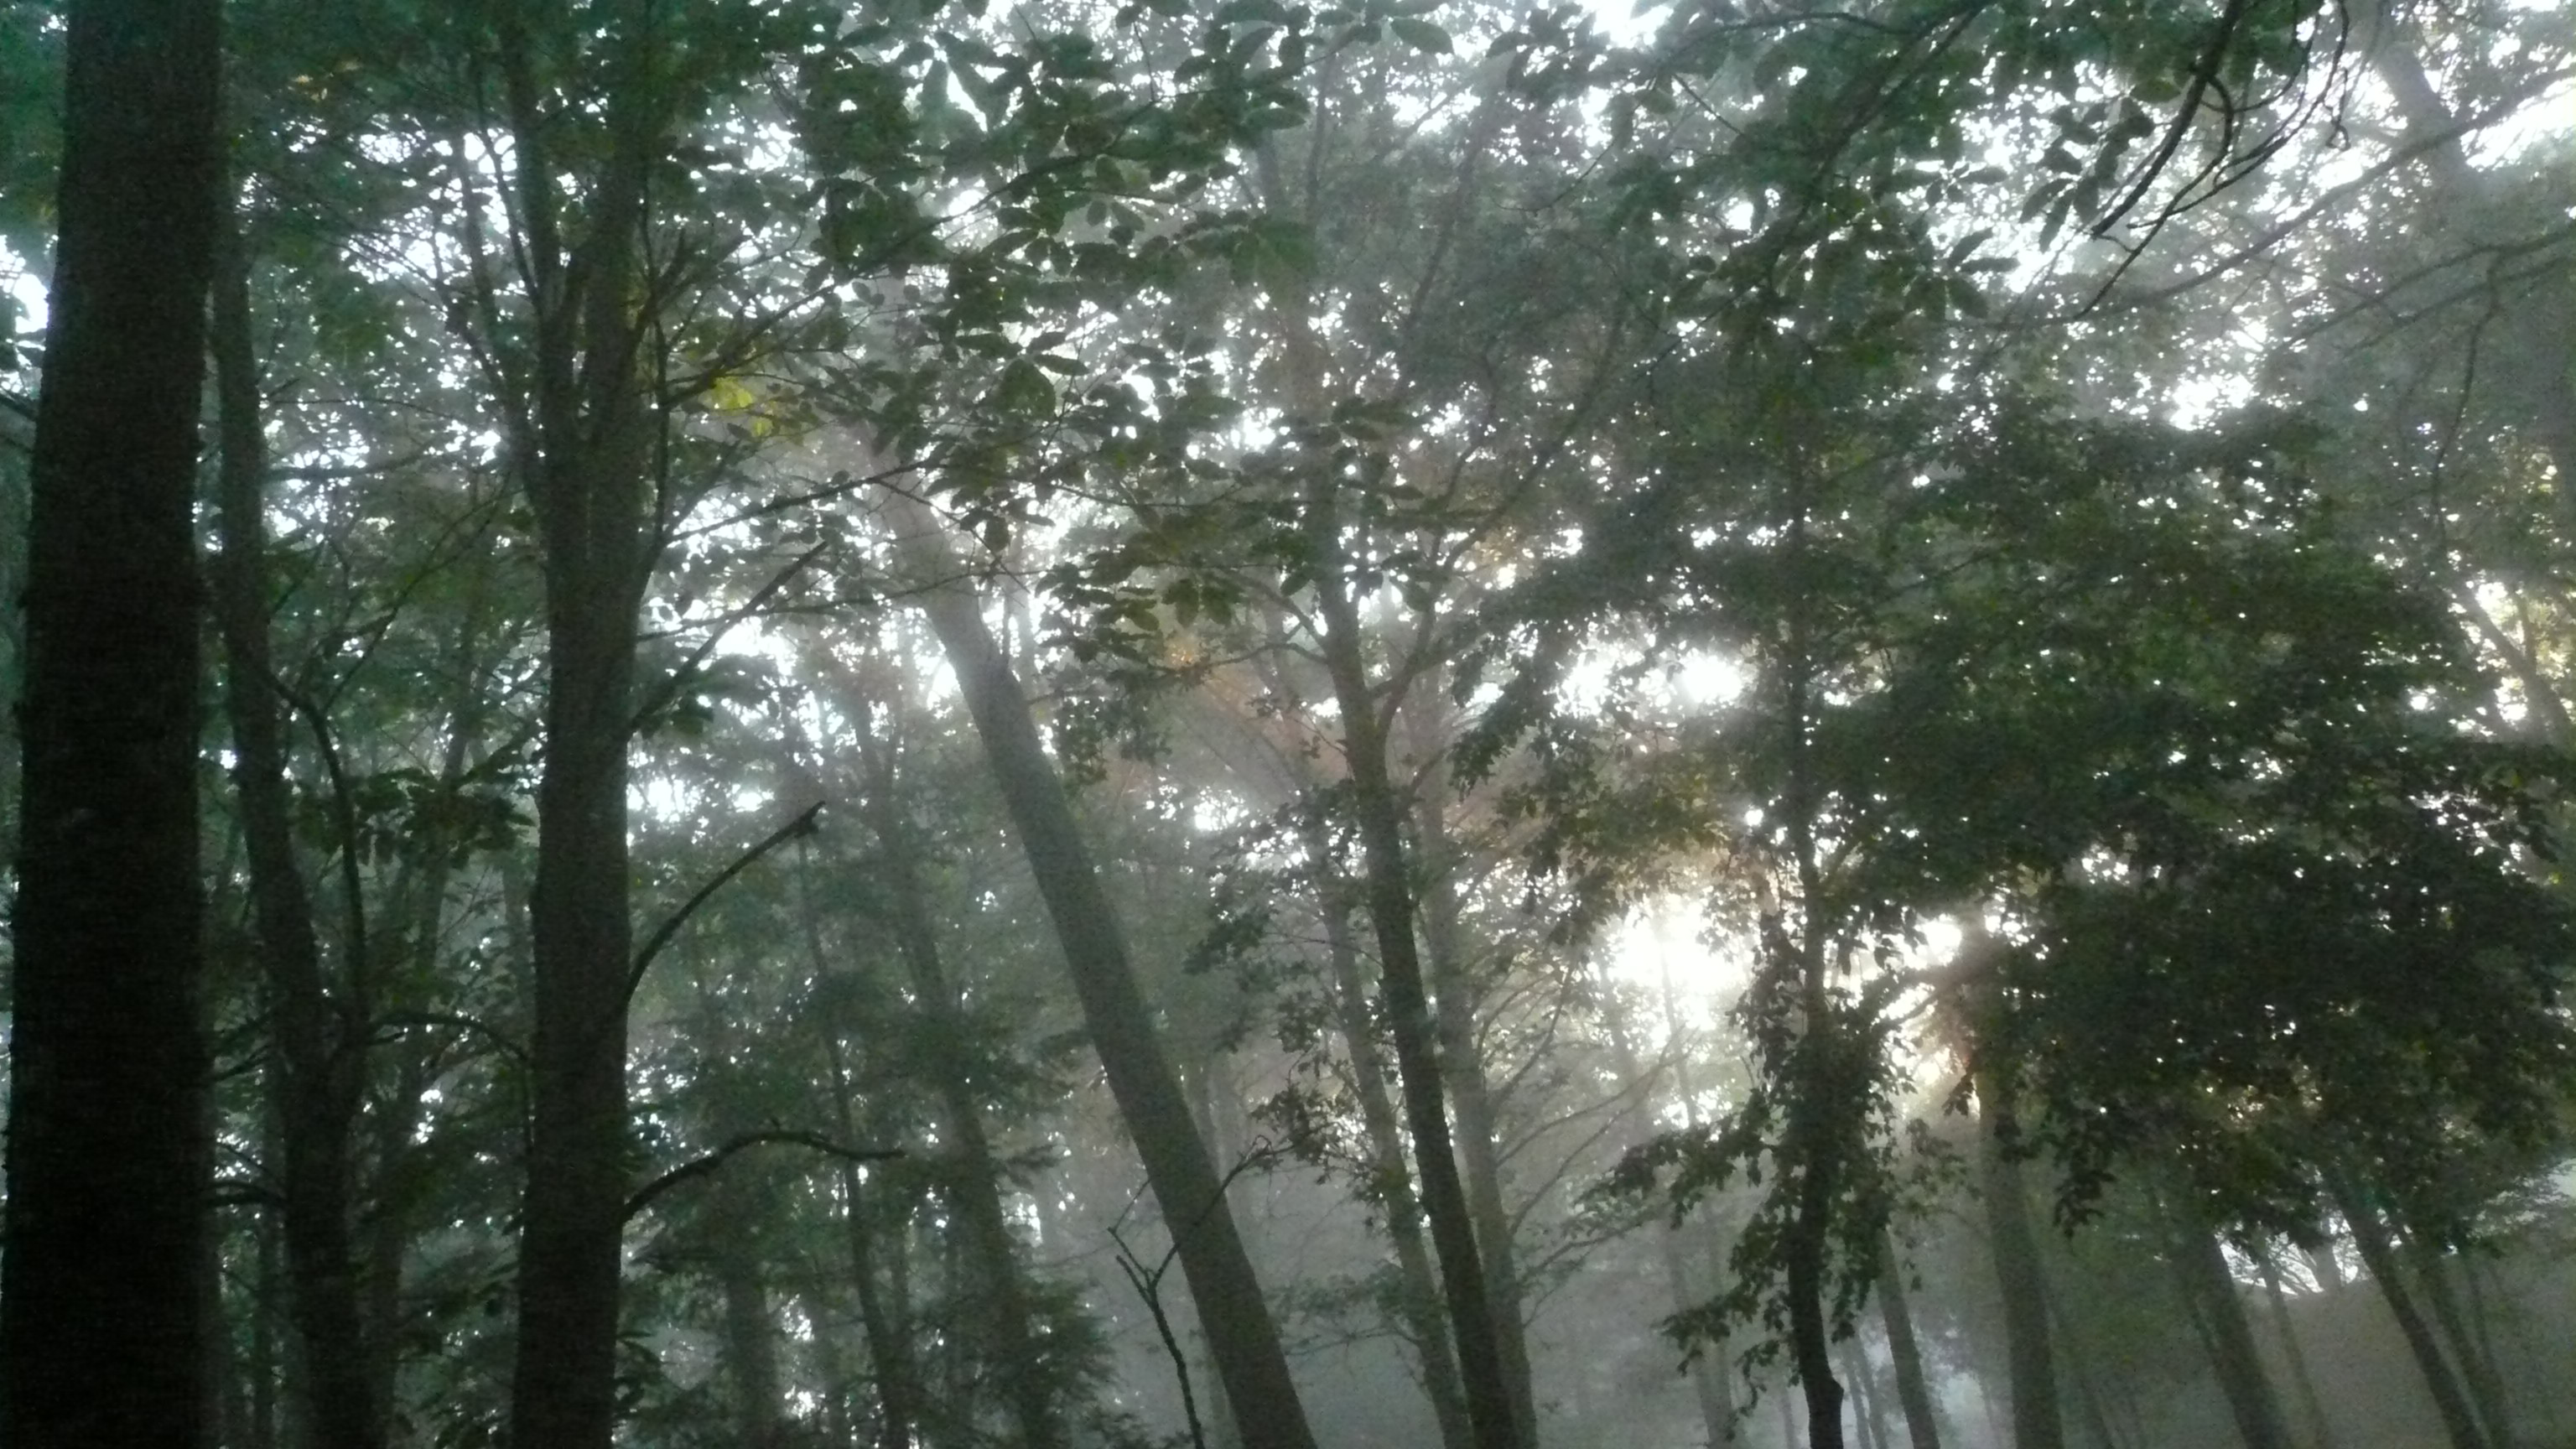
light, morning, tree, delicate, vegetation, forest, ecosystem, woodland, rainforest, old growth forest, temperate broadleaf and mixed forest, jungle, grove, nature reserve, sunlight, leaf, tropical and subtropical coniferous forests, branch, deciduous, flora, phenomenon, valdivian temperate rain forest, biome, spruce fir forest, temperate coniferous forest, mist, plant, grass